Phạm Quang Khiêm

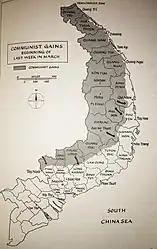
North Vietnamese gains in the last week of March 1975

In the north of South Vietnam, the only remaining government enclave was Da Nang. On the night of March 28, 1975, Khiêm, flew one of the last missions into Da Nang just hours before the city fell to the North Vietnamese Army (NVA). After landing, Khiêm taxied to the ramp where an ARVN major attempted to board the aircraft, seeking a seat. Knowing that the arrival of high-ranking personnel would lead to a rush of people trying to board, Khiêm ordered the major to leave the aircraft. Meanwhile, the aircraft commander was searching the terminal for his family. As the ramp quickly filled with refugees, Khiêm instructed the loadmaster to offload the cargo before allowing passengers to board. However, due to the chaotic crowd, the loading and unloading took place through the back ramp of the C-130. Once the cargo was offloaded, refugees surged onto the aircraft.